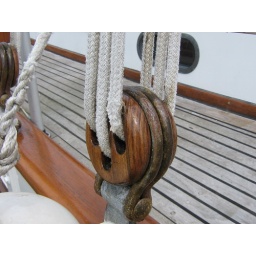
Random shot of a beautiful old sail boat in Silva Bay marina, Gabriola.